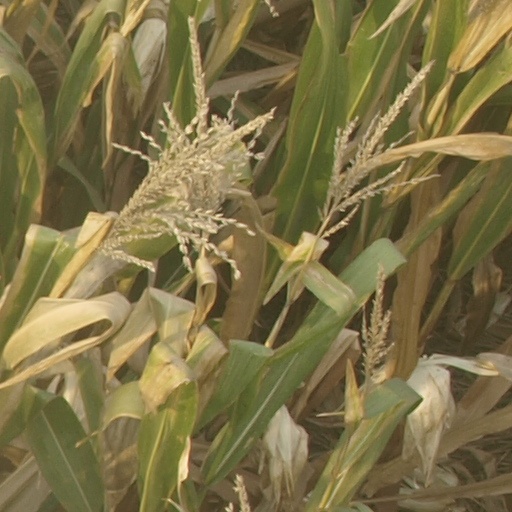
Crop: maize; corn